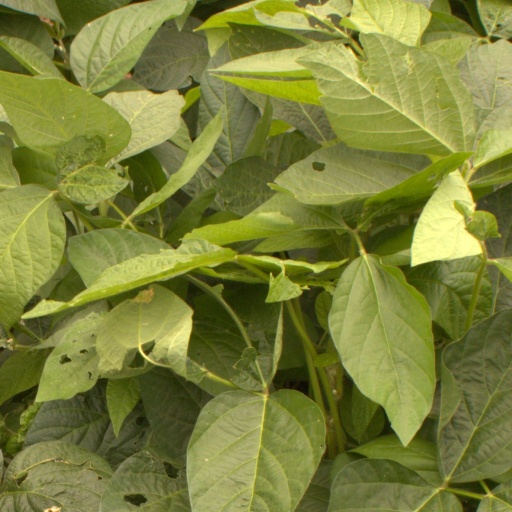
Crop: soybean